Beauford Delaney

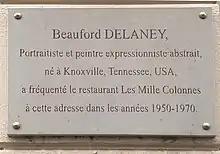
Plaque in tribute to Beauford Delaney, rue de la Gaîté 20bis, 75014 Paris

In 1953, at the age of 52, and just as the center of the art world was shifting to New York, Delaney left New York for Paris. Europe had already attracted many other African-American artists and writers who had found a greater sense of freedom there. Writers Richard Wright, James Baldwin, Chester Himes, Ralph Ellison, William Gardner Smith and Richard Gibson, and artists Harold Cousins, Herbert Gentry and Ed Clark had all preceded him in journeying to Europe. In his journal, Richard Wright described Paris as "a place where one could claim one's soul."